Kingdom of Italy

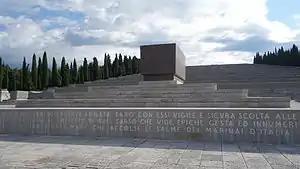
The Redipuglia War Memorial of Redipuglia, with the tomb of Prince Emanuele Filiberto, Duke of Aosta in the foreground

Italy entered into the First World War in 1915 with the aim of completing national unity: for this reason, the Italian intervention in the First World War is also considered the Fourth Italian War of Independence, in a historiographical perspective that identifies in the latter the conclusion of the unification of Italy.